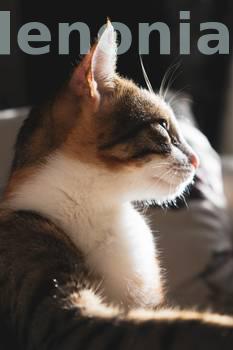
Label: Watermark